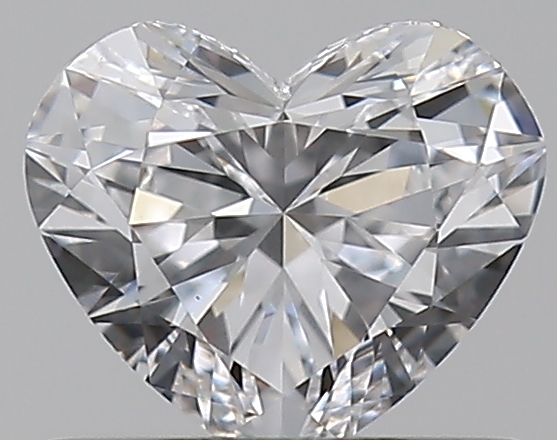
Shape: heart
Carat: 0.52
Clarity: VS1
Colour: E
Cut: EX
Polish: EX
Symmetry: EX
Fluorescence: N
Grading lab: GIA
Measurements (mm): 5.03 x 5.78 x 3.16